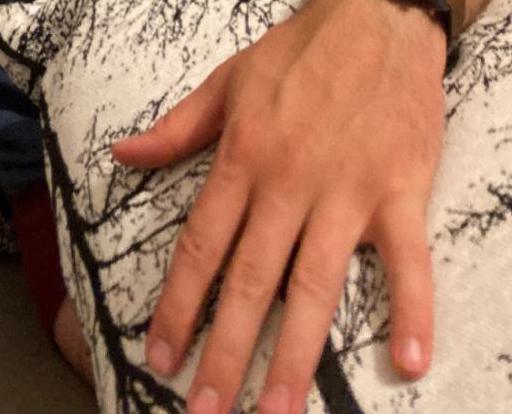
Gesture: no_gesture